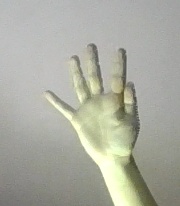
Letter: sheen